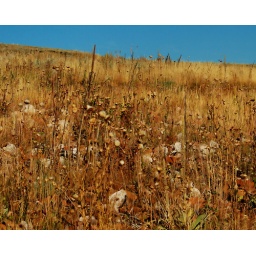
Most things were drying and dying, but they still were a great golden brown set against a very blue sky.